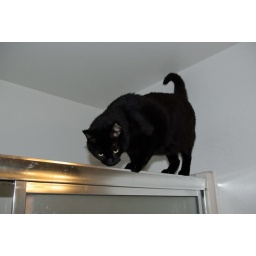
Ramses loves standing on the shower door while the shower is in use.